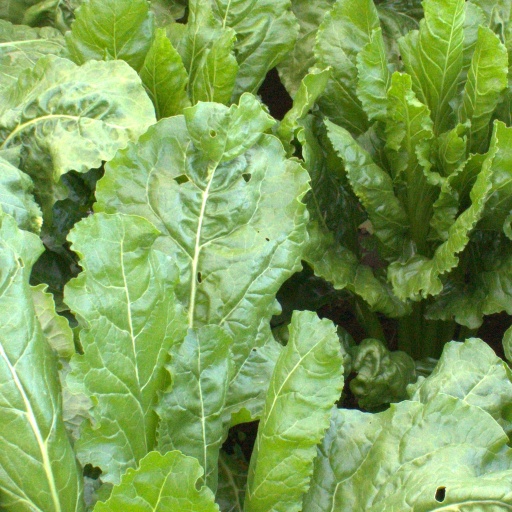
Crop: sugar beet